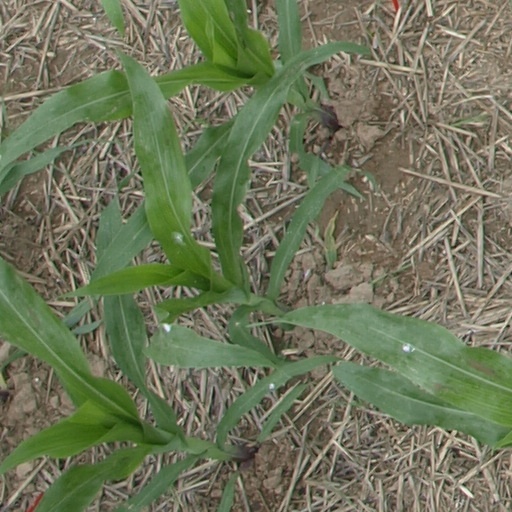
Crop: maize; corn